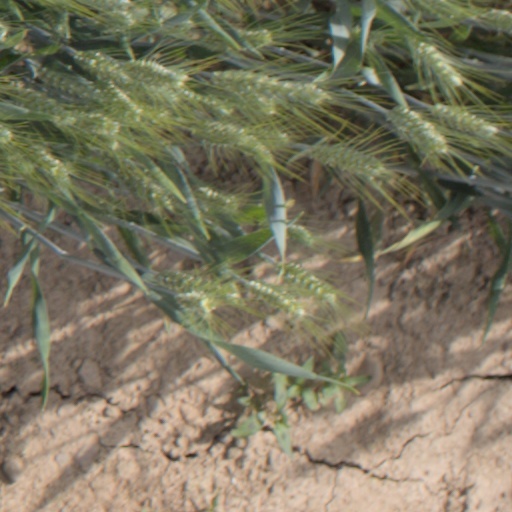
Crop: wheat